Climate change in Montana

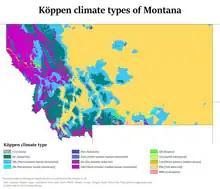
Köppen climate types in Montana.

Climate change is negatively impacting the US state of Montana. Climate change in Montana is causing common heat waves, earlier snow melts in the spring, and a high amount of dying trees due to droughts and forest fires. After a few decades, climate change in Montana will most likely impact water availability, agricultural yields, and cause higher risks for wildfires. State and local governments in Montana have implemented legislative measures to address climate change, including adopting renewable energy portfolios and developing climate action plans.